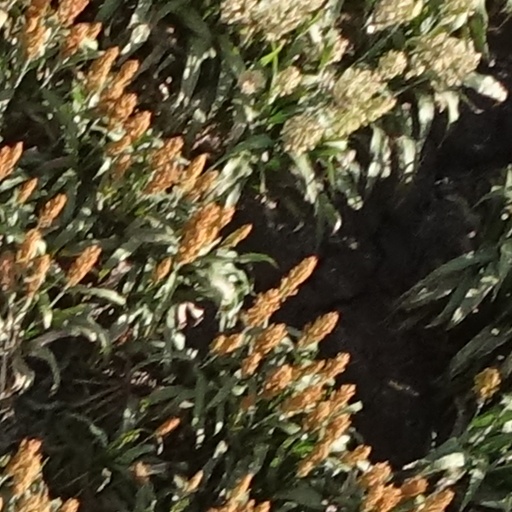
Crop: sorghum